Millencolin

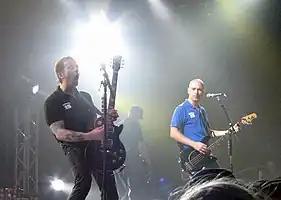
Millencolin in 2008

Millencolin is a Swedish punk rock band that was formed on 12 October 1992 by Nikola Šarčević, Mathias Färm, and Erik Ohlsson in Örebro, Sweden. In early 1993, drummer Fredrik Larzon joined the band. The name Millencolin is derived from the skateboard trick "melancholy".